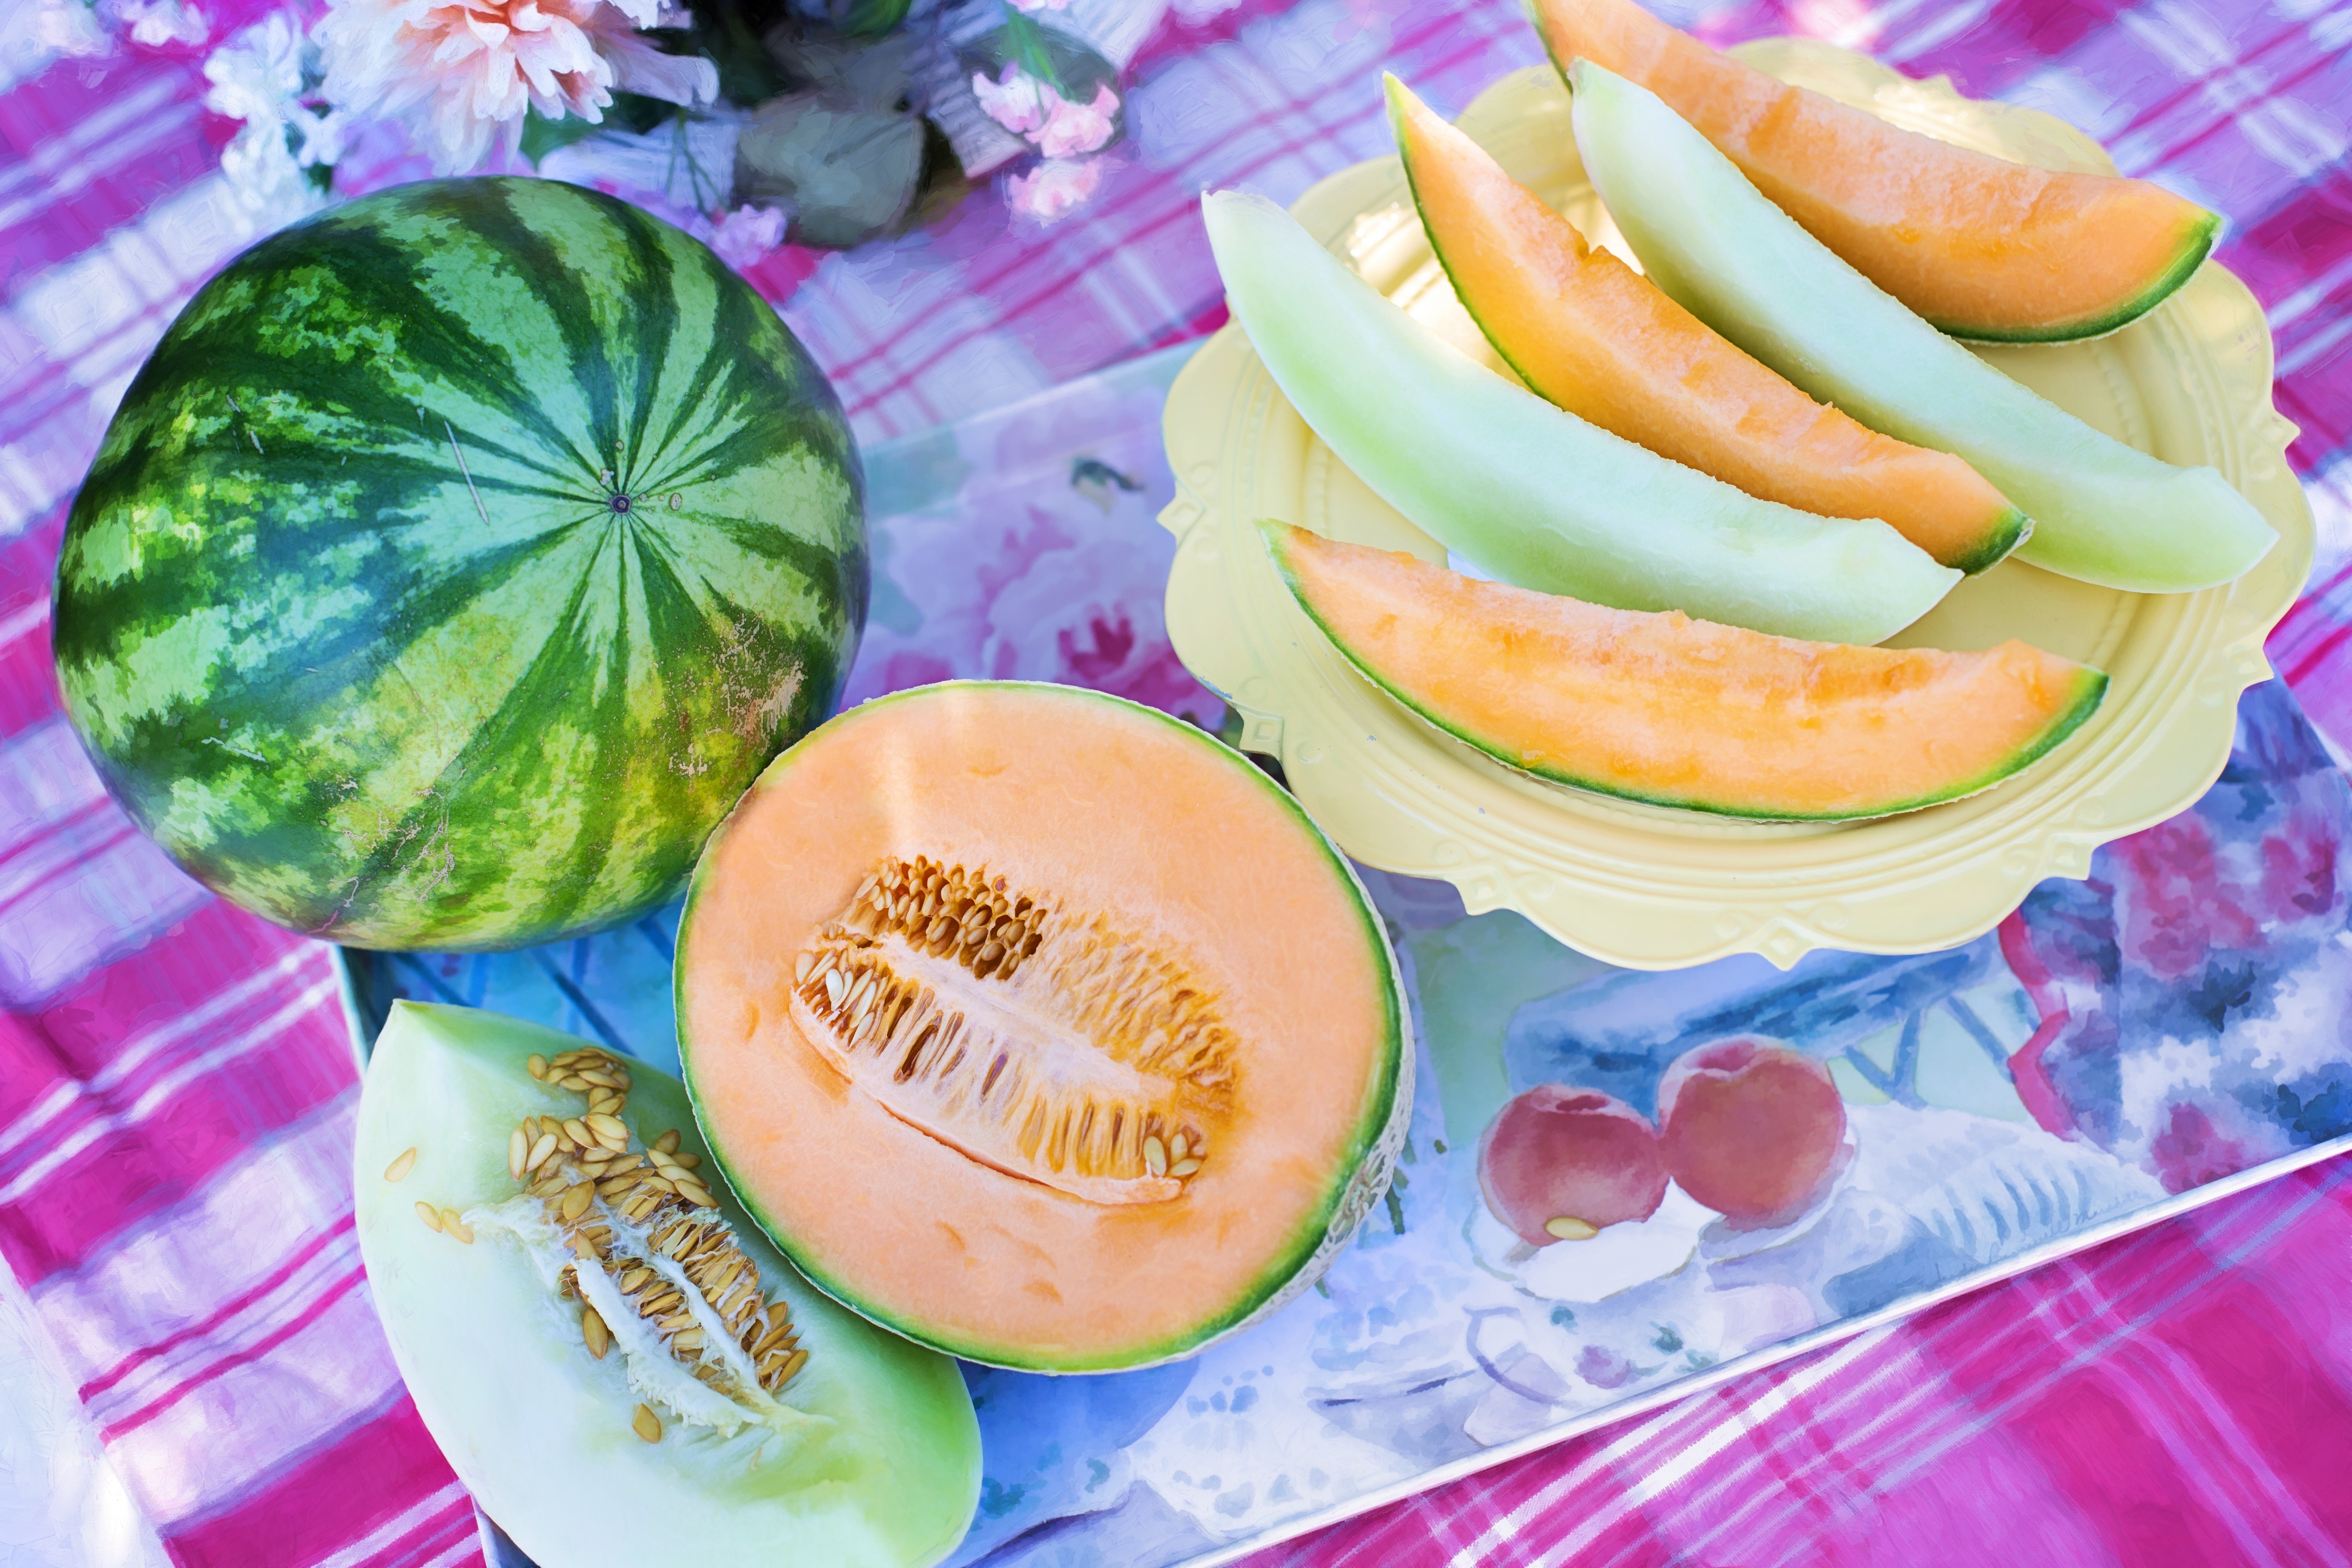
plant, fruit, sweet, summer, dish, meal, food, produce, natural, breakfast, healthy, dessert, watermelon, delicious, coconut, vitamin, melons, cantaloupe, organic, refreshing, melon, nutritious, flowering plant, land plant, citrullus, cucumber gourd and melon family, honey dew